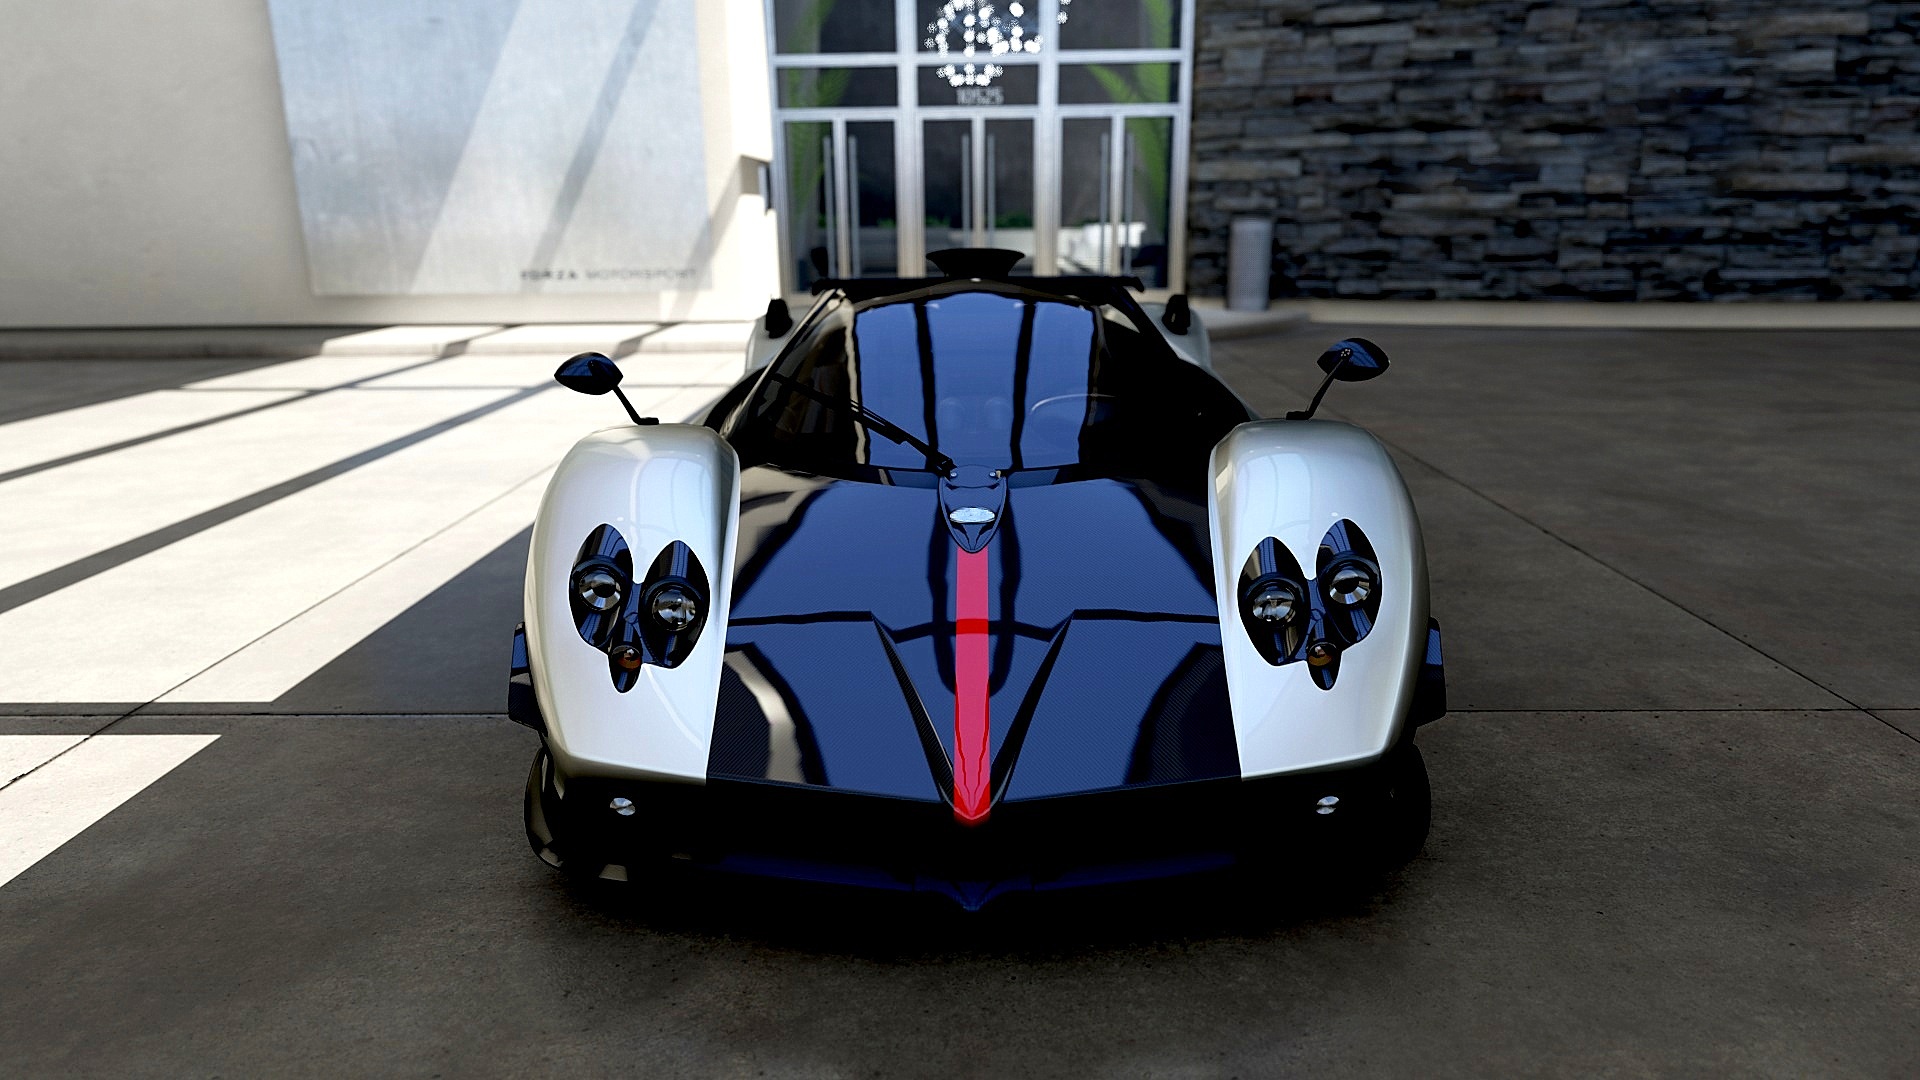
car, wheel, vehicle, sports car, race car, supercar, land vehicle, automobile make, automotive design, pagani zonda